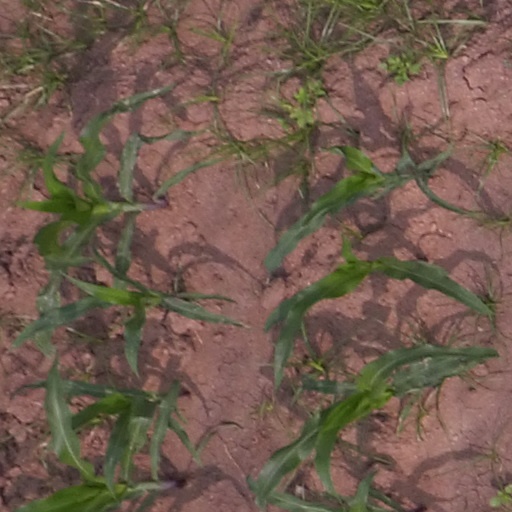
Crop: maize; corn